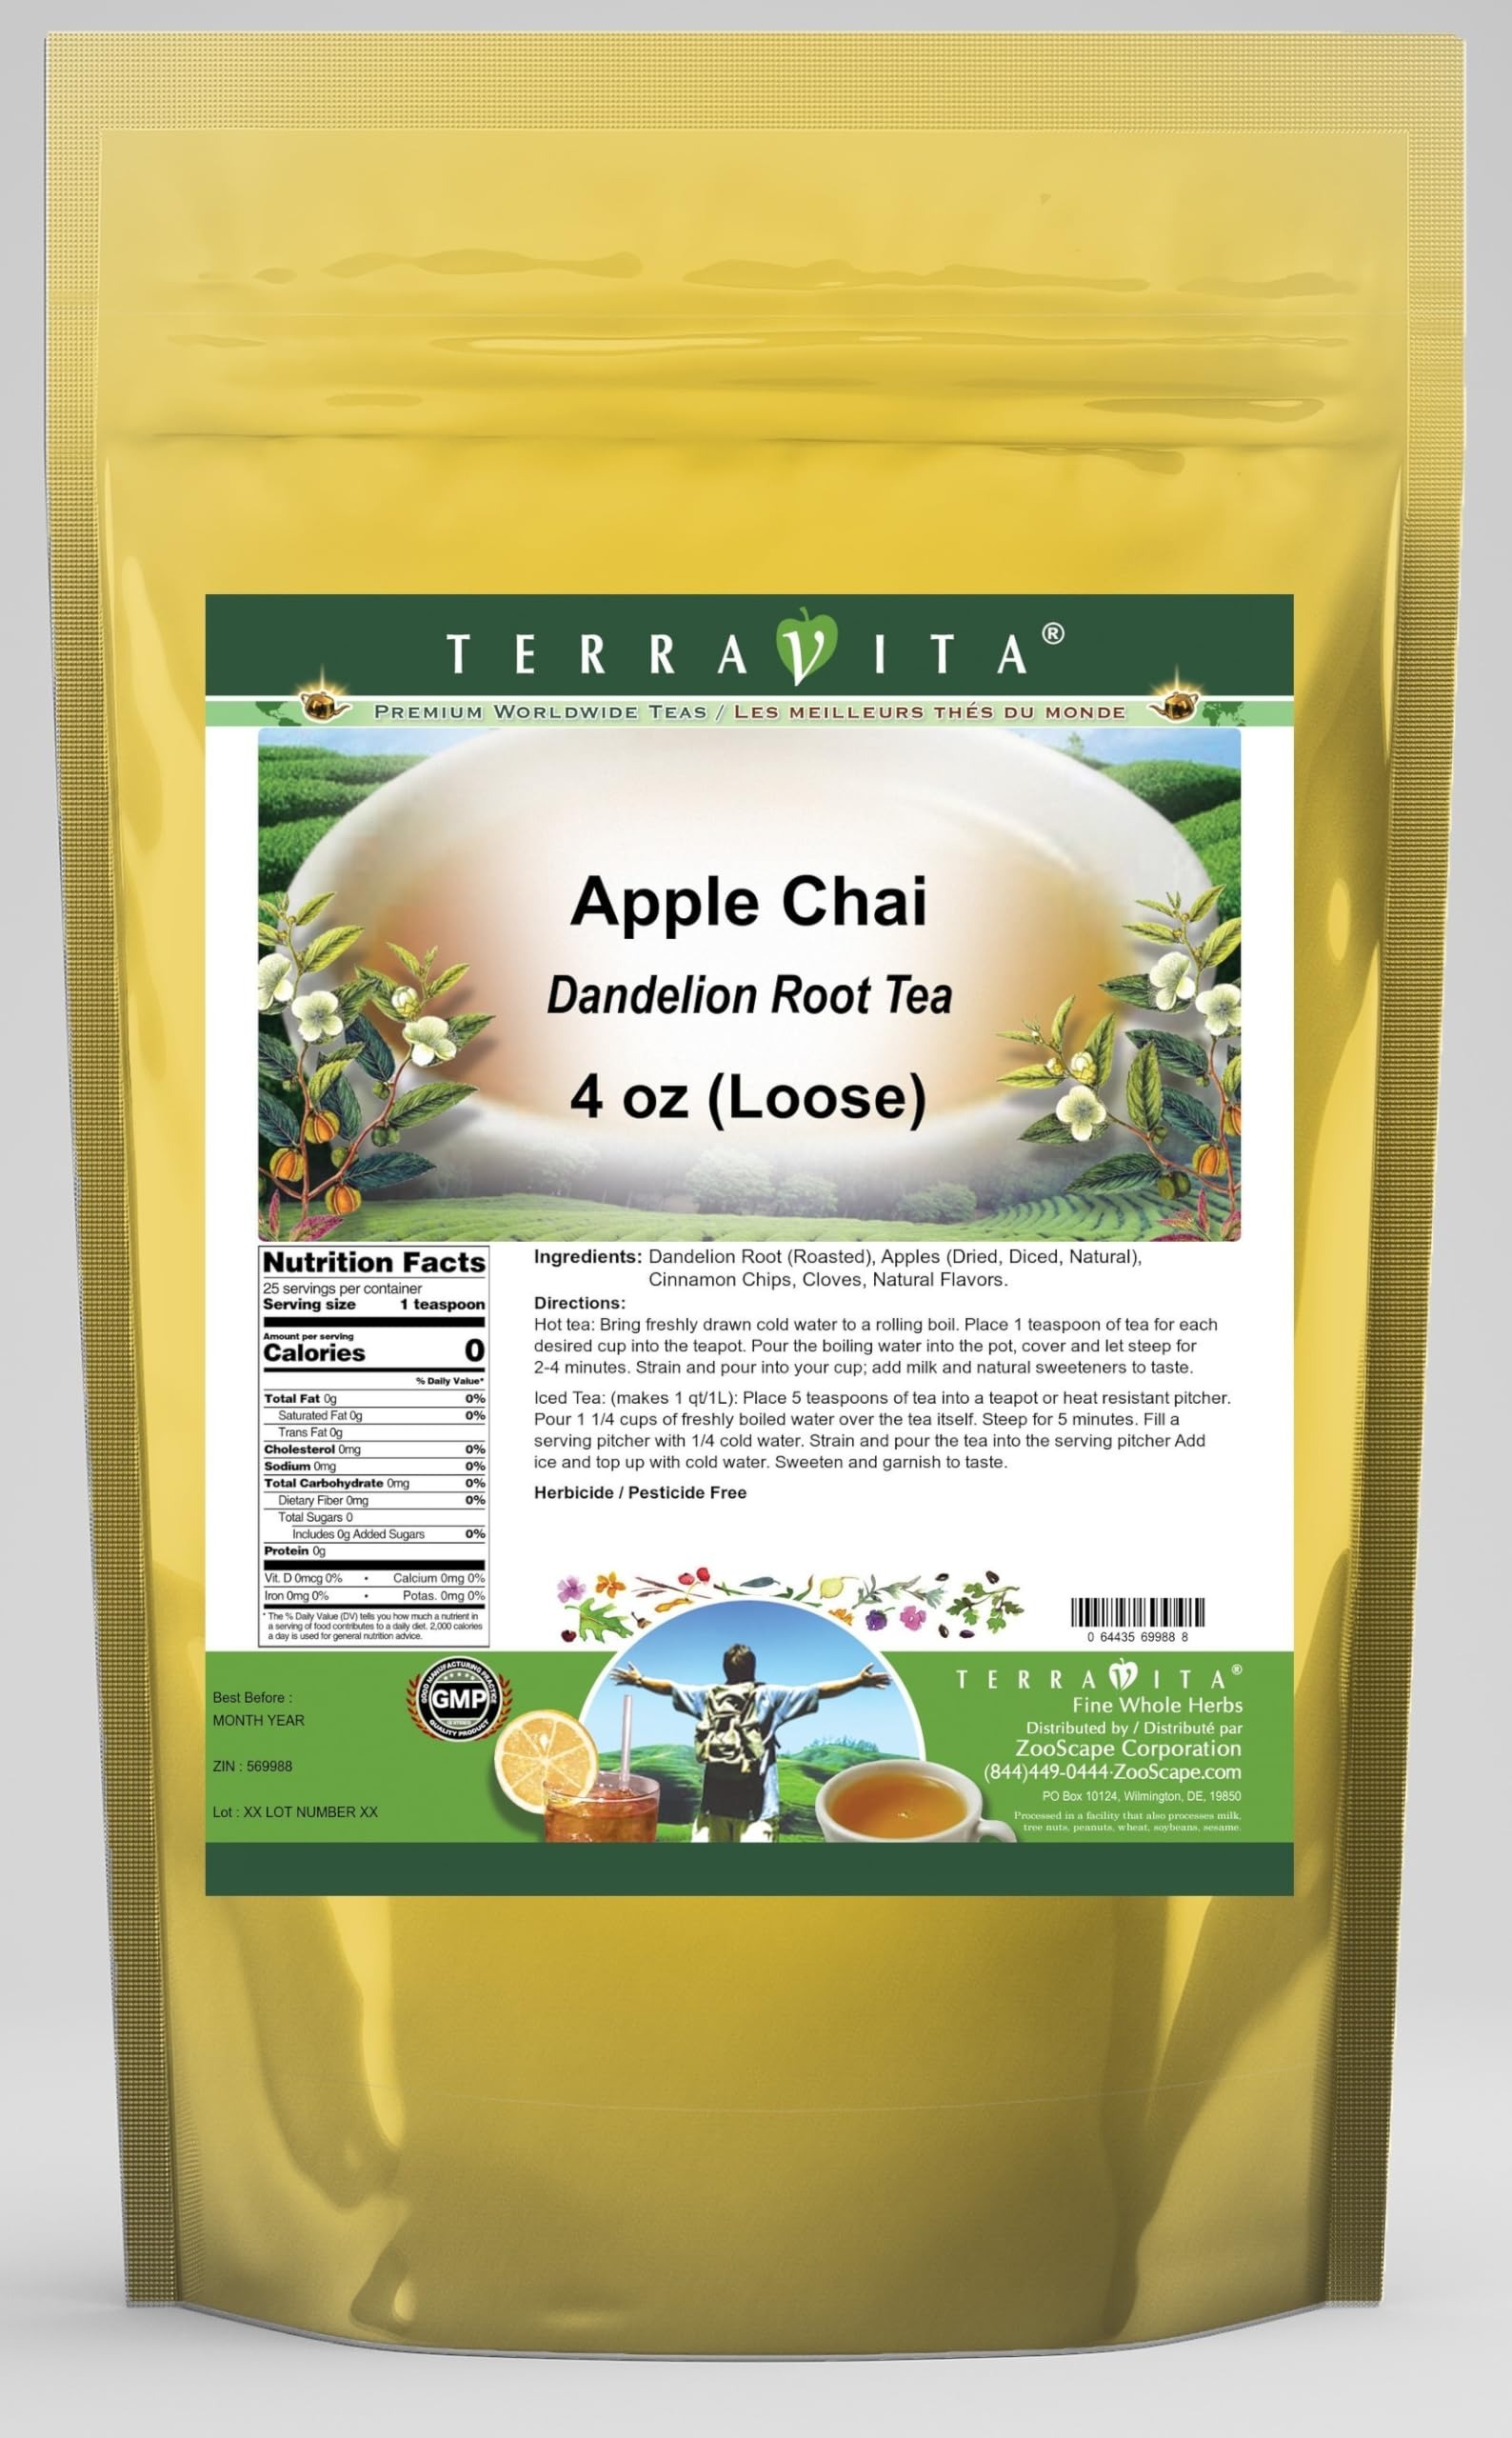
Item Name: Apple Chai Dandelion Root Tea (Loose) (4 oz, ZIN: 569988) - 3 Pack
Bullet Point 1: Our Apple Chai Dandelion Root tea is a delicious naturally flavored Dandelion Root coffee substitute with Apples (Dried, Diced, Natural), Cinnamon Chips and Cloves that you will enjoy relaxing with anytime! The natural and caffeine-free Apple Chai taste is delicious! - Ingredients: Dandelion Root, Apples (Dried, Diced, Natural), Cinnamon Chips, Cloves and Natural Apple Chai Flavor.
Bullet Point 2: No fillers.
Bullet Point 3: Manufacturer: TerraVita
Bullet Point 4: Size: 4 oz
Bullet Point 5: Loose Leaf Dandelion Root Tea - Packed in a convenient upright pouch!
Product Description: Our Apple Chai Dandelion Root tea is a delicious naturally flavored Dandelion Root coffee substitute with Apples (Dried, Diced, Natural), Cinnamon Chips and Cloves that you will enjoy relaxing with anytime! The natural and caffeine-free Apple Chai taste is delicious! - Ingredients: Dandelion Root, Apples (Dried, Diced, Natural), Cinnamon Chips, Cloves and Natural Apple Chai Flavor. - Hot tea brewing method: Bring freshly drawn cold water to a rolling boil. Place 1 teaspoon of tea for each desired cup into the teapot. Pour the boiling water into the pot, cover and let steep for 2-4 minutes. Strain and pour into your cup; add milk and natural sweeteners to taste. - Iced tea brewing method: (to make 1 liter/quart): Place 5 teaspoons of tea into a teapot or heat resistant pitcher. Pour 1 1/4 cups of freshly boiled water over the tea itself. Steep for 5 minutes. Fill a serving pitcher with 1/4 cold water. Strain and pour the tea into the serving pitcher Add ice and top up with cold water. Sweeten and garnish to taste. - TerraVita is an exclusive line of premium-quality, natural source products that use only the finest, purest and most potent ingredients found around the world. TerraVita is hallmarked by the highest possible standards of purity, potency, stability and freshness. All of our products are prepared with the highest elements of quality control, from raw materials through the entire manufacturing process, up to and including the moment that the bottles or bags are sealed for freshness and shipped out to you. Our highest possible standards are certified by independent laboratories and backed by our personal guarantee. - TerraVita exists to meet and ensure your family's health and wellness without the harmful effects of chemicals and health products. We strive to mak
Value: 12.0
Unit: Ounce

Price: 52.41